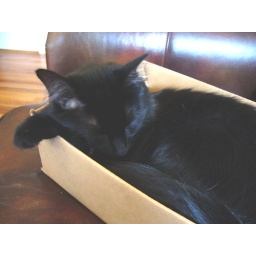
and now, one million photos of my cat in a box